U-20-class submarine

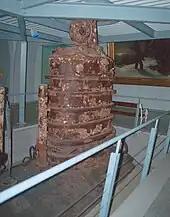
The conning tower of "U-20" on display at the Heeresgeschichtliches Museum in Vienna

SM "U-20", the lead boat of the class, was laid down on 29 September 1915 at the Pola Navy Yard. She was launched on 18 September 1916. During diving trials in March 1917, "U-20" was accidentally rammed by the Austro-Hungarian Navy light cruiser , which required seven months of repairs for the U-boat. "U-20" was commissioned on 20 October, and operated out of Pola and Trieste. She was in the estuary of the Tagliamento river in early July 1918 when she was spotted by the surfaced Italian submarine . "U-20" was hit by one torpedo at a range of and sank with all hands west of Trieste near position . The wreck of "U-20" was raised and salvaged in 1962. Remains of her crewmen were interred on the grounds of the Theresian Military Academy at Wiener Neustadt. The conning tower and a midship section were donated to the Heeresgeschichtliches Museum in Vienna, where they are on display. "U-20" did not sink any ships during her service.